Kerr Kriisa

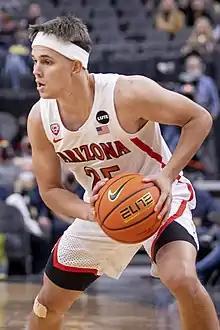
Kriisa with Arizona in 2021

Kerr Kriisa (born 2 January 2001) is an Estonian college basketball player for the Cincinnati Bearcats. He previously played for the Arizona Wildcats, the West Virginia Mountaineers, and the Kentucky Wildcats. Listed at and , he plays the point guard position. A native of Tartu, he has competed with Estonian junior national teams on multiple occasions.